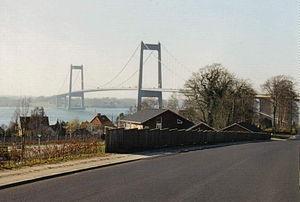
Le Nouveau pont du Petit Belt est un pont suspendu qui traverse le détroit du Petit Belt entre le Jutland et l'île de Fionie au Danemark.